Gombojab Tsybikov

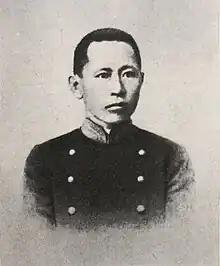
Gombojab Tsybikov in a 1900 portrait

Gombojab Tsybikov ( "Gombozhab Tsebekovich Tsybikov"; , , alternatively romanized as Gombozhab and Tsybikoff; 20 April 1873 – 20 September 1930) was a Russian explorer of Tibet from 1899 to 1902. Tsybikov specialized in ethnography, Buddhist Studies, and after 1917 was an important educator and statesman in Siberia and Mongolia.